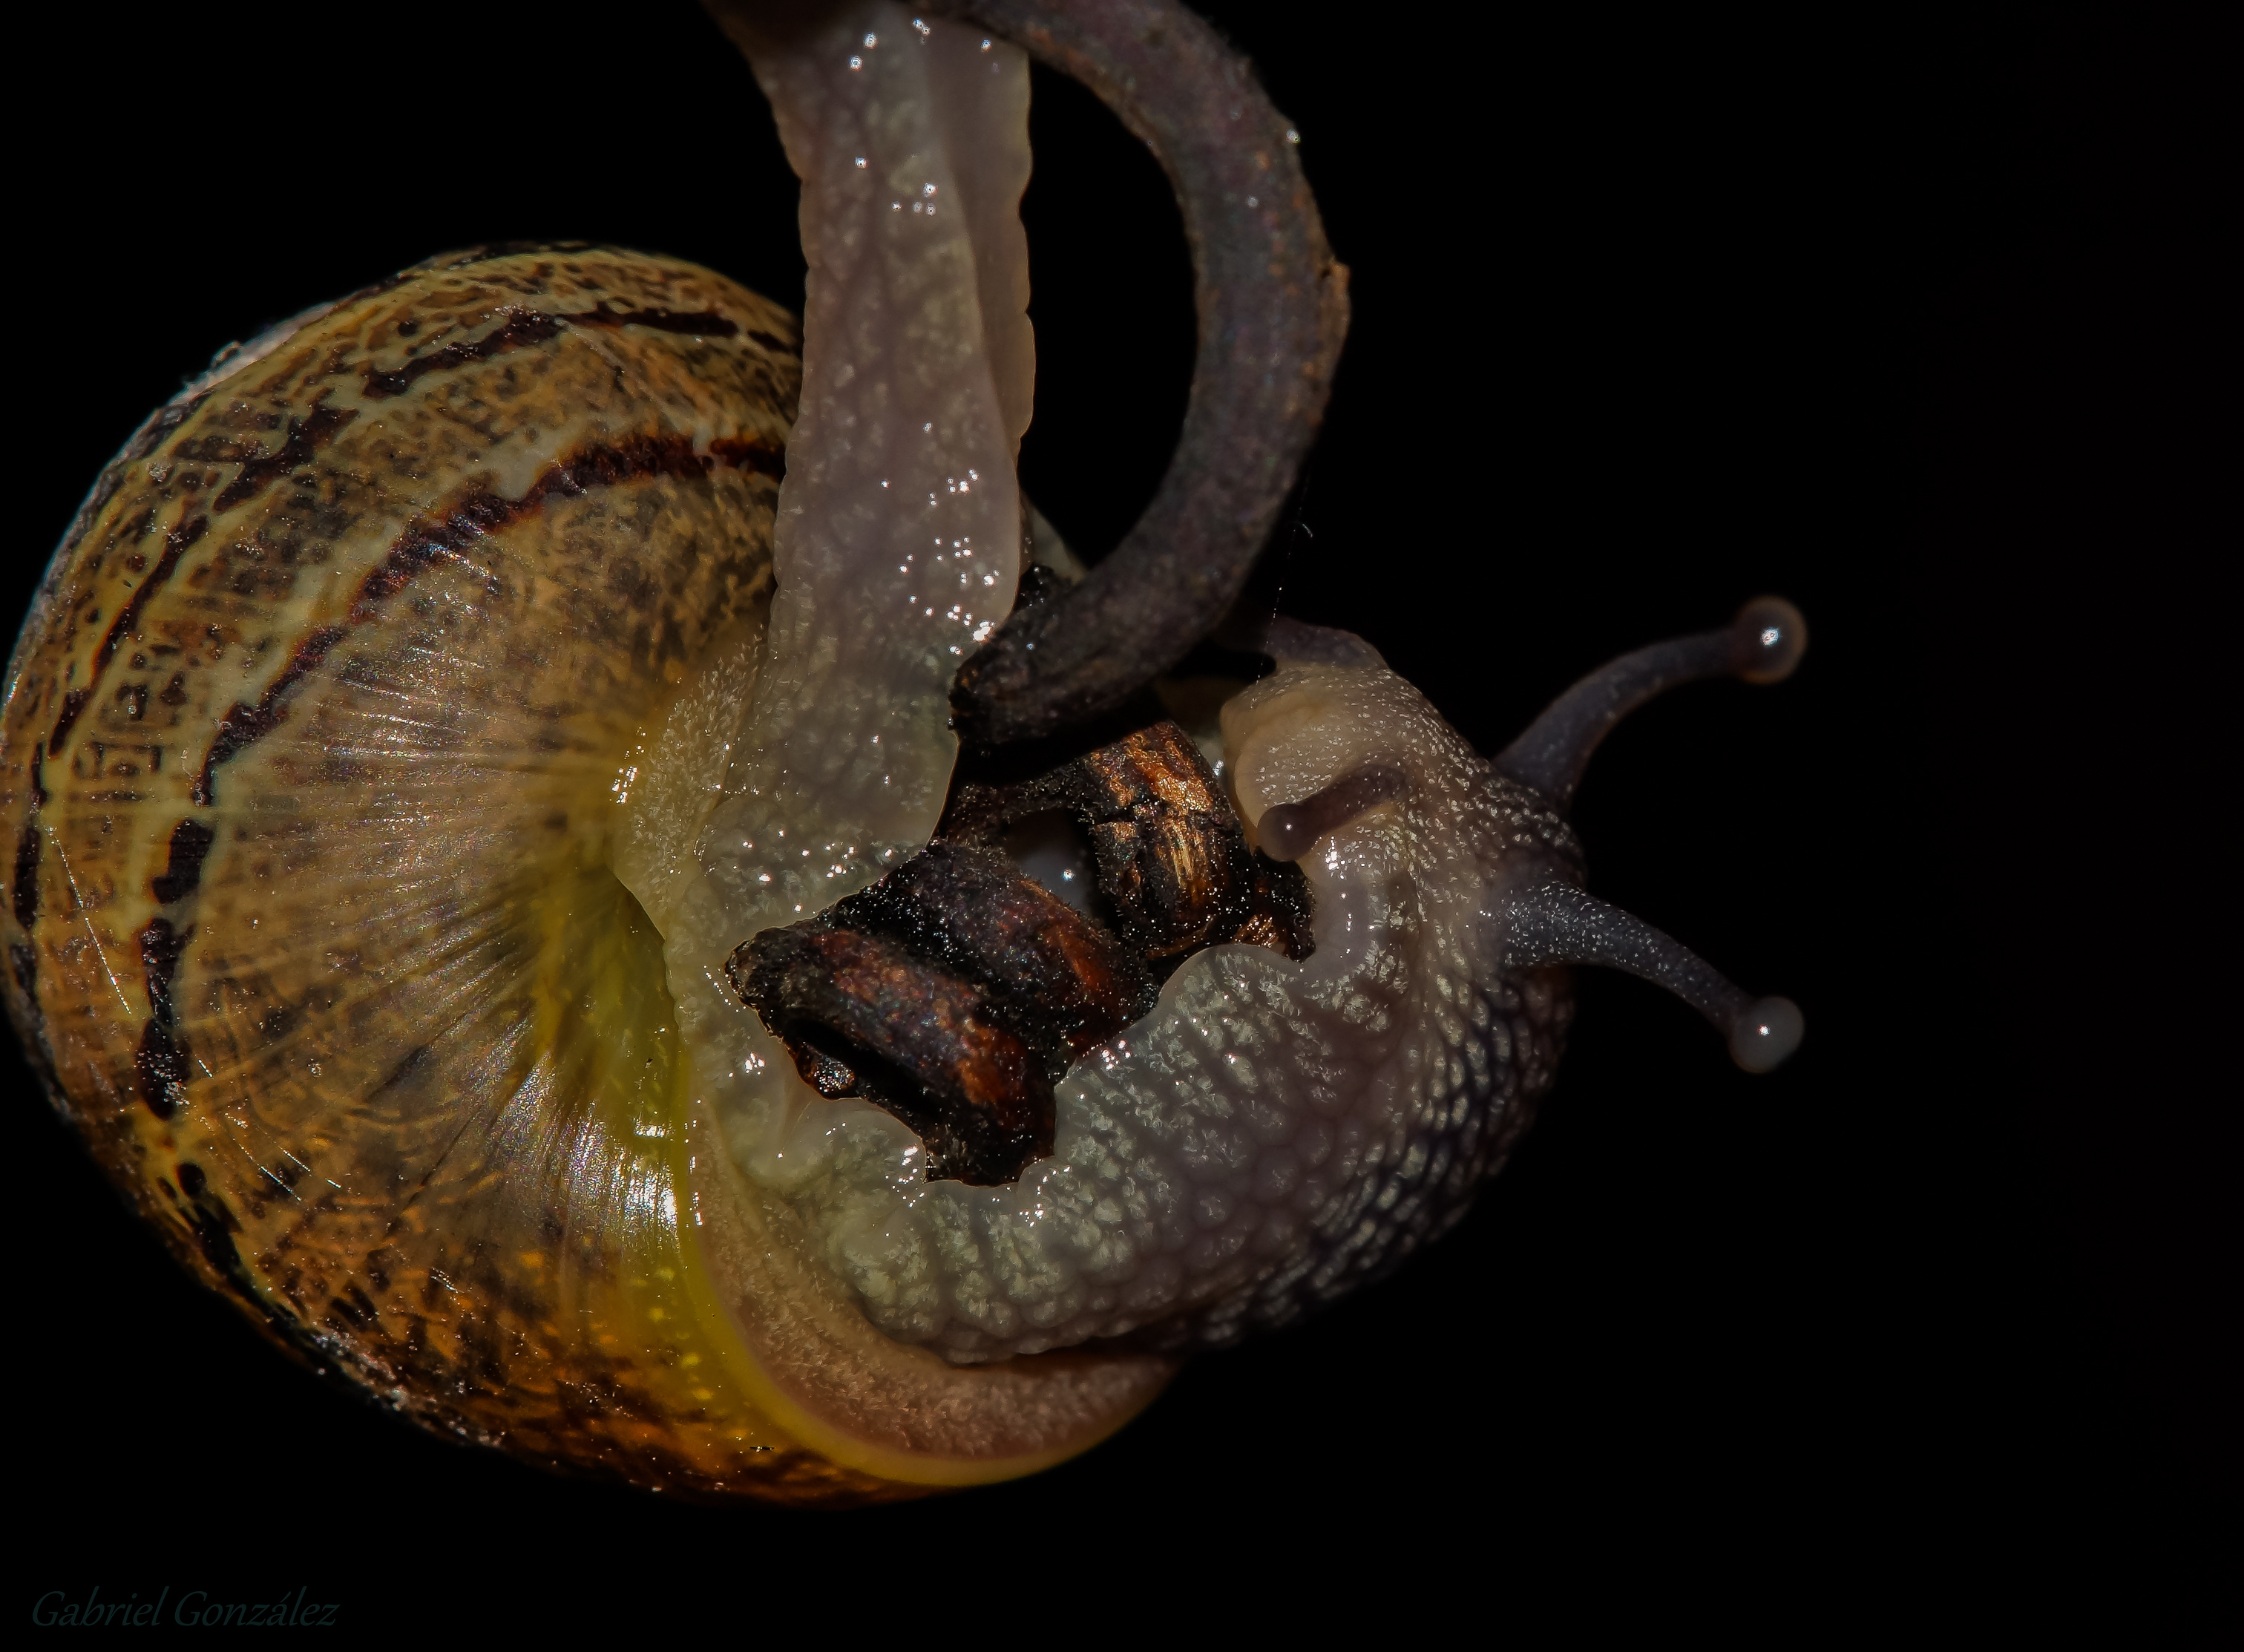
nature, photo, horn, macro, invertebrate, octopus, snail, animals, naturaleza, a77, molluscs, g, cephalopod, serpent, ggl1, gaby1, xovesphoto, animales, sonya77, caracoles, gphoto, xelodegalicia, tamron180mmmacro, macro photography, gabrielcoru a, sea snail, marine invertebrates, snails and slugs